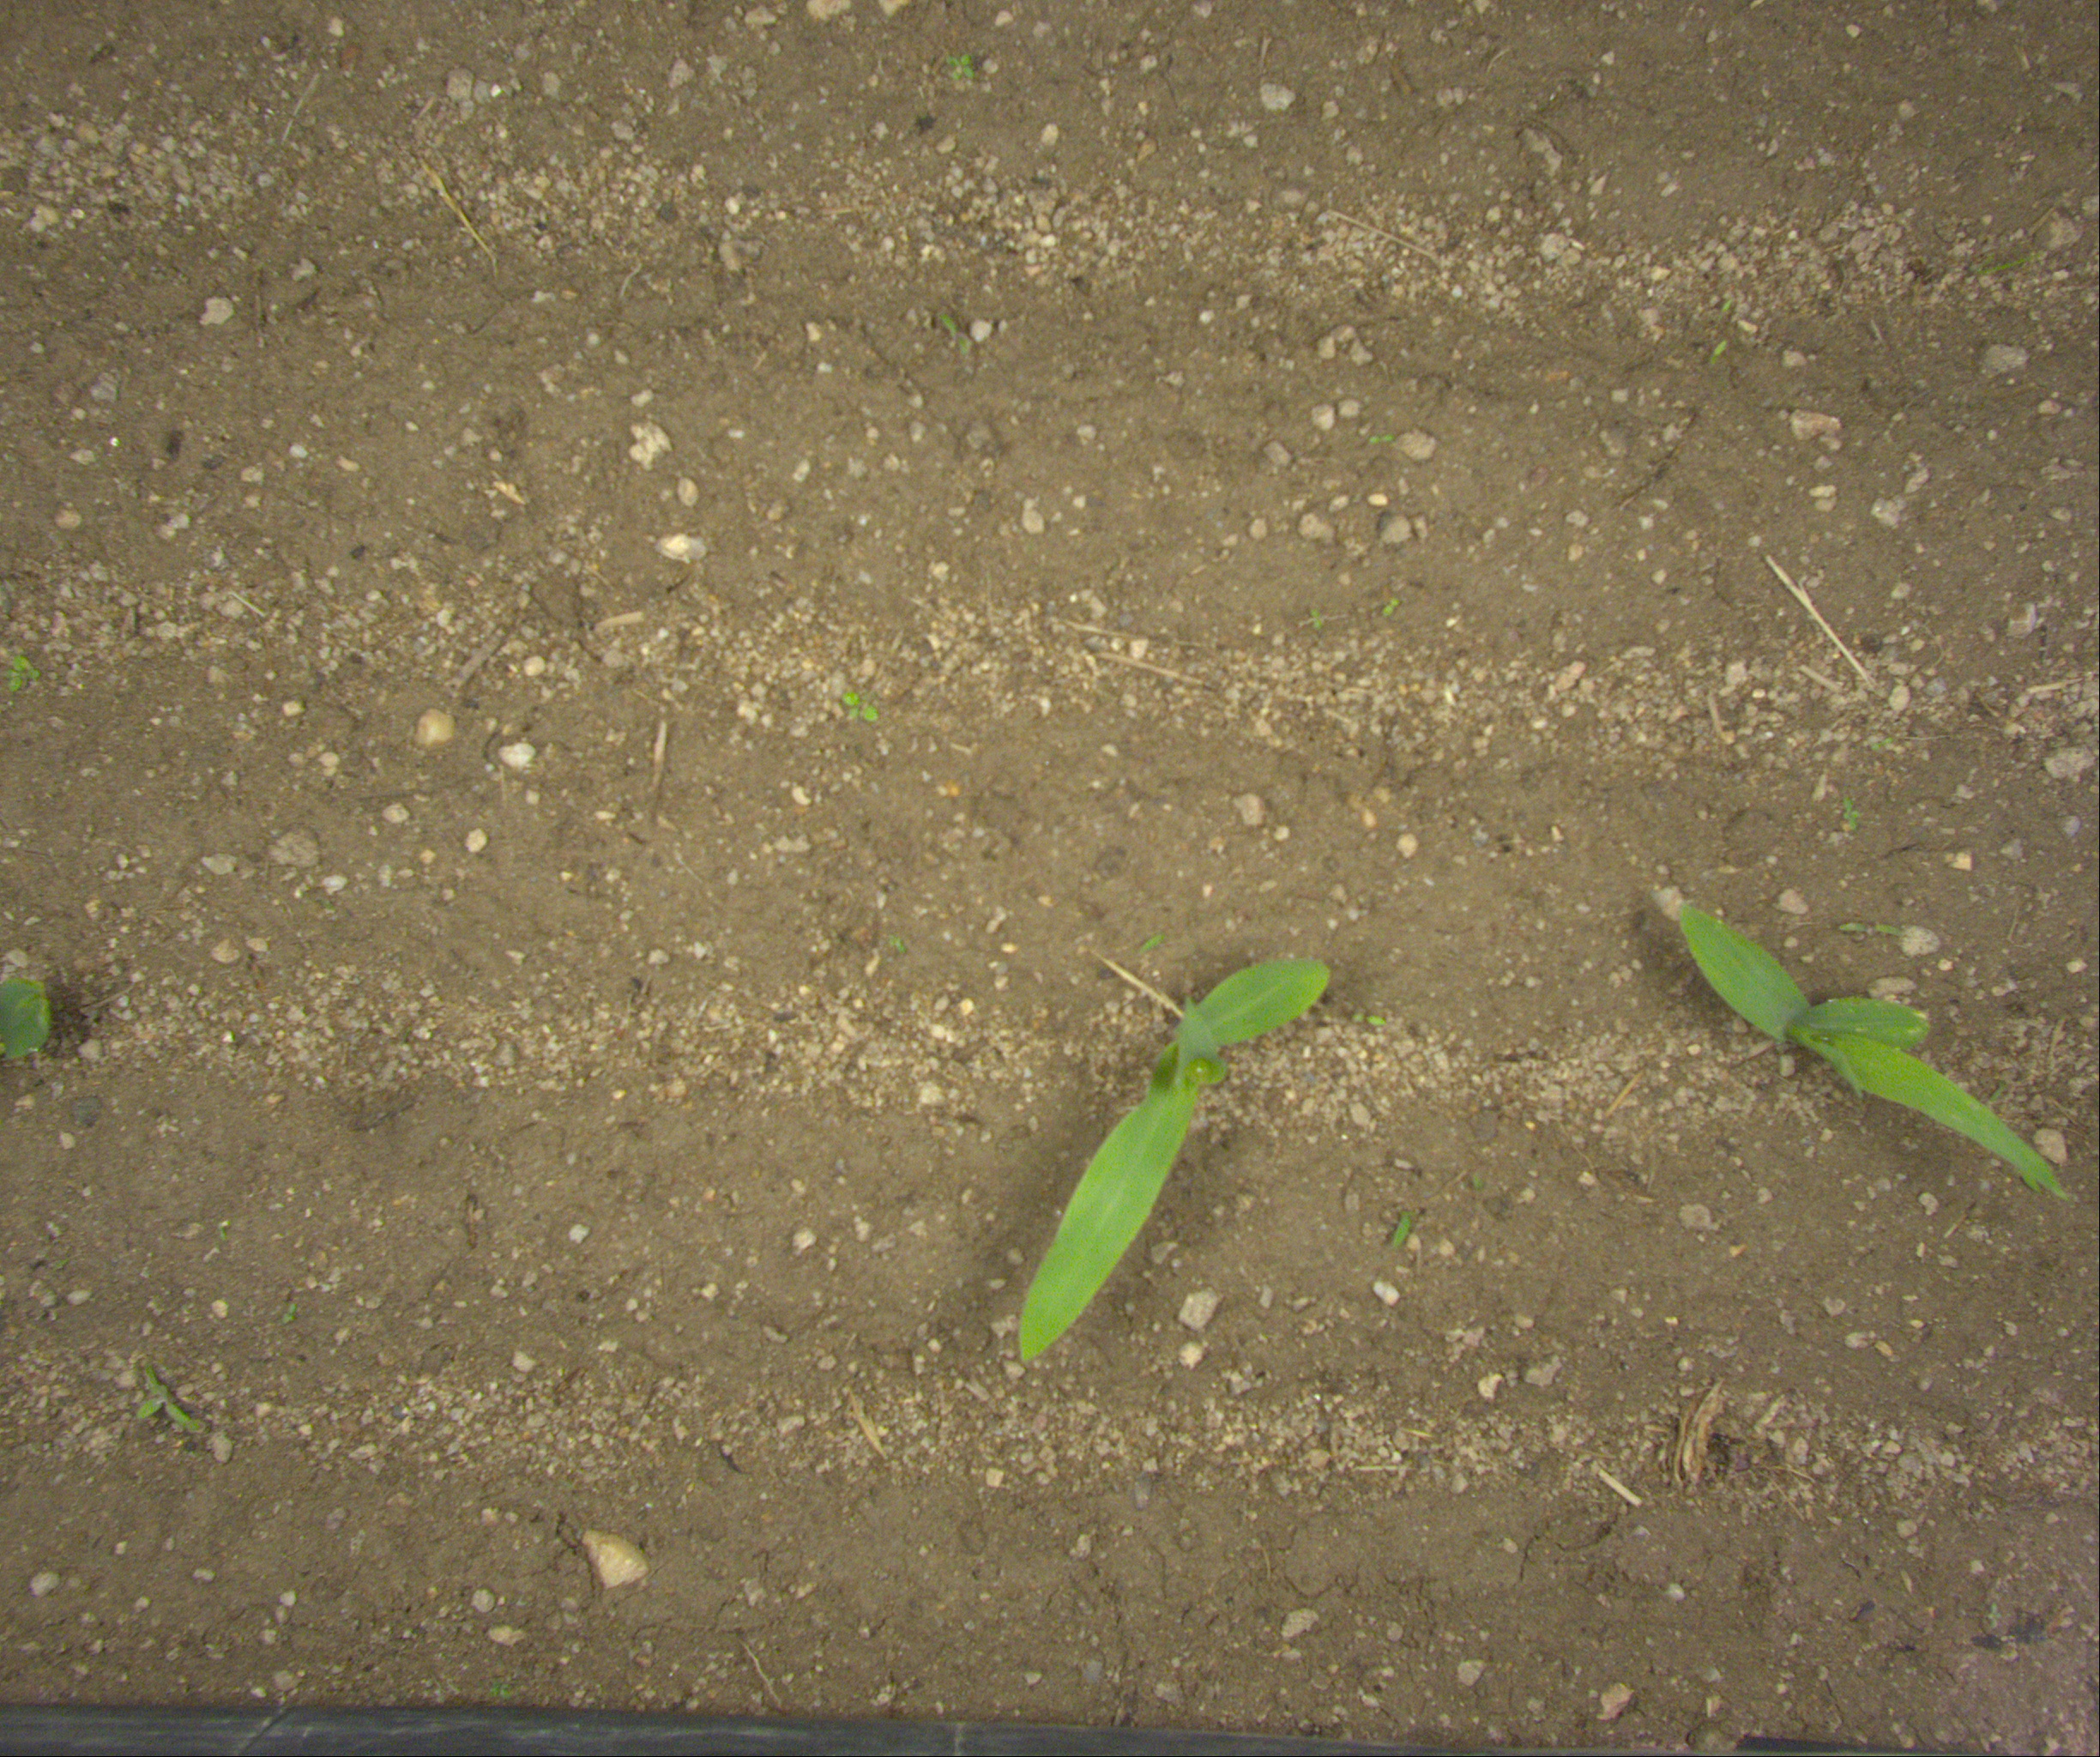
Crop: maize
Objects: maize, maize, stem_maize, stem_maize